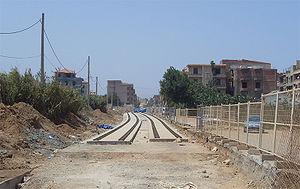
Travaux du tramway d'Alger
Le tramway d'Alger, est un réseau de tramway qui dessert l'agglomération d'Alger, capitale de l'Algérie. En 2015, il comprend une ligne de 23,2 km avec 38 stations reliant Les Fusillés et Dergana.